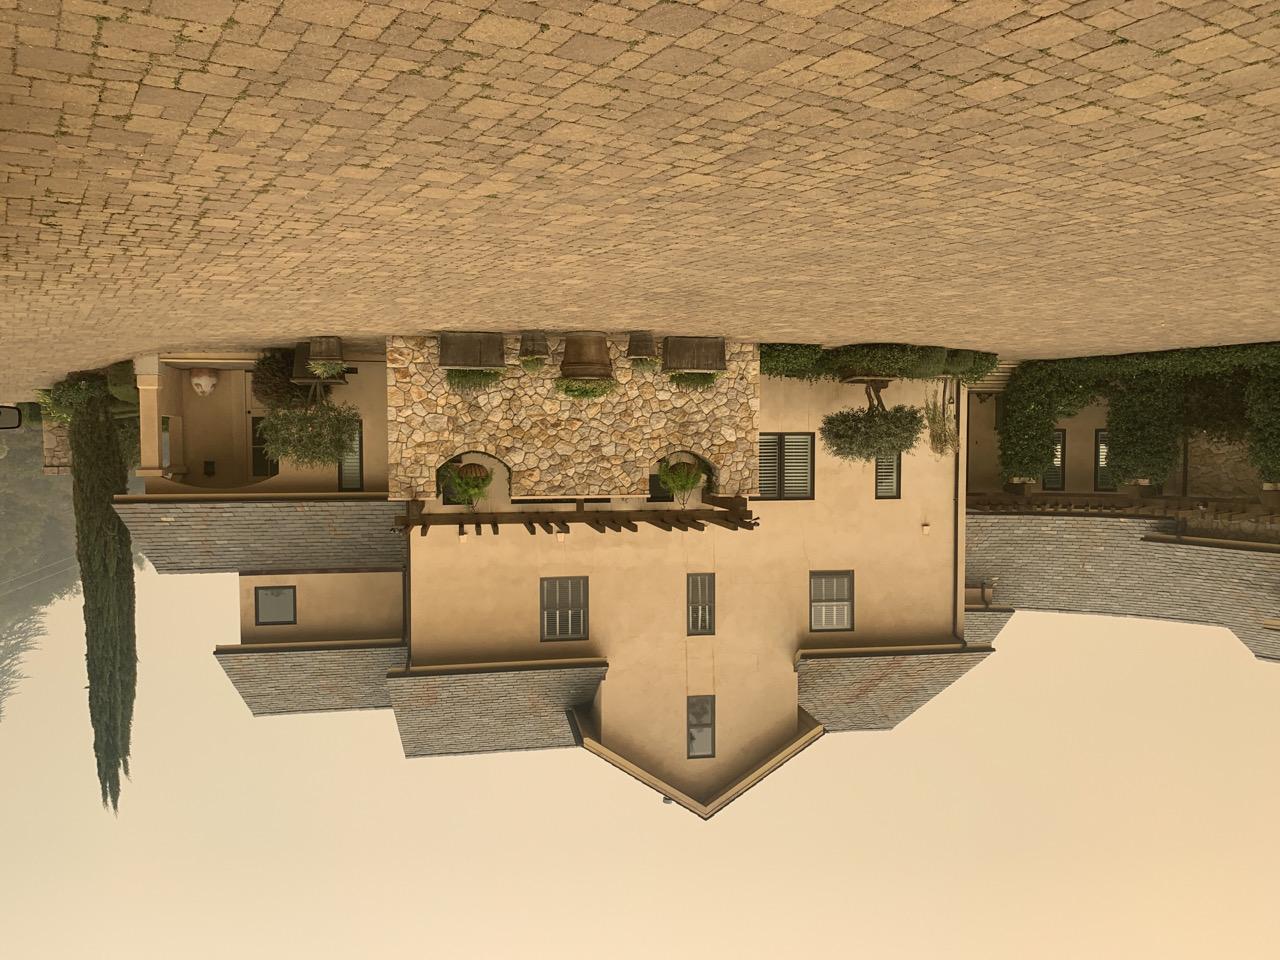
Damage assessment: no_damage